Tropical Storm Karen (2013)

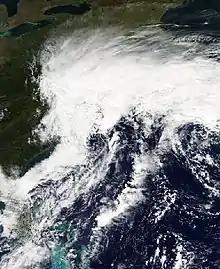
Tropical Storm Karen as a nor'easter on October 9, 2013

Despite being affected by more than of westerly wind shear, Karen continued to strengthen. The shear caused the bulk of Karen's convection to be displaced northeast of the low-level circulation center (LLCC). However, the NHC anticipated Karen to gradually strengthen into a hurricane, citing a marginally favorable environment with continuous moderate wind shear as an inhibiting factor. The cloud pattern of Karen remained sheared throughout October 3, with the LLCC partially exposed west of the convective mass. Late that day, a Hurricane Hunter aircraft found that Karen had deepened to a pressure of . At 21:00 UTC on October 3, Karen peaked with winds of and a central minimum pressure of . Early the next day, Karen began weakening as it succumbed to wind shear above . The main area of convection was located around away from the center, and only sporadic bursts of thunderstorm activity occurred over the LLCC. Karen's center wobbled on October 4 as the coverage of convection over the center fluctuated. The cyclone consistently tracked west of the NHC track cone, due to it being ragged and weak, allowing low-level steering currents to direct it northwestward. Shear and dry air continued to plague the system throughout October 4. A NOAA reconnaissance jet found that wind shear west of the system was stronger than previously analyzed by weather models. The increased shear completely stripped the storm of its convection early on October 5, with NHC forecaster Lixion Avila remarking that the storm had been "decapitated." Karen moved northwestward at inconsistent forward speeds around a low- to mid-level ridge of high pressure. The storm gradually spun down, stalling off the coast of Louisiana late on October 5. At 00:00 UTC on October 6, Karen weakened into a tropical depression, as shear from an eastward-moving deep-layer trough finished off the storm. Twelve hours later, the system opened up into a trough off the coast of Louisiana. Karen was one of only a few tropical cyclones to lose tropical characteristics in the Gulf of Mexico without making landfall since the beginning of reconnaissance flights in 1943.